Walls of Stockholm

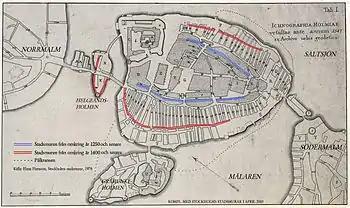
Stockholm two walls drawn in a map of the city in 1500-century. Blue lines represent the older, inner city wall. Red lines represent the newer, outer city wall.

The Walls of Stockholm were a medieval fortification and defense system that would protect the city from attack on all sides. While the old city walls' construction are largely unknown, the youngest city walls are now relatively well documented.